Musical instrument

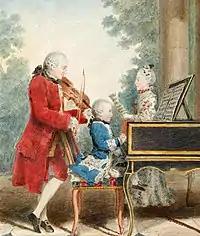
Wolfgang Amadeus Mozart plays the keyboard while his father, Leopold Mozart, plays violin.

Beginning in about 1400, the rate of development of musical instruments increased in earnest as compositions demanded more dynamic sounds. People also began writing books about creating, playing, and cataloging musical instruments; the first such book was Sebastian Virdung's 1511 treatise "Musica getuscht und ausgezogen" ('Music Germanized and Abstracted'). Virdung's work is noted as being particularly thorough for including descriptions of "irregular" instruments such as hunters' horns and cow bells, though Virdung is critical of the same. Other books followed, including Arnolt Schlick's "Spiegel der Orgelmacher und Organisten" ('Mirror of Organ Makers and Organ Players') the following year, a treatise on organ building and organ playing. Of the instructional books and references published in the Renaissance era, one is noted for its detailed description and depiction of all wind and stringed instruments, including their relative sizes. This book, the "Syntagma musicum" by Michael Praetorius, is now considered an authoritative reference of sixteenth-century musical instruments.